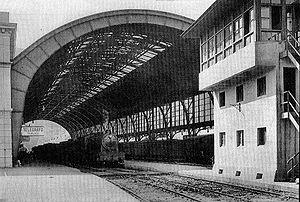
La gare de Portbou est une gare ferroviaire espagnole de la ligne Barcelone - Gérone - Portbou, située sur le territoire de la commune de Portbou, dans la comarque de l'Alt Empordà, dans la province de Gérone, en Catalogne.